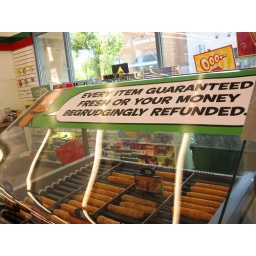
sign over hot dogs